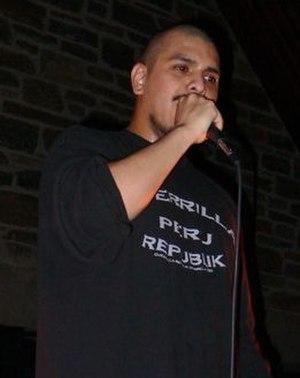
Immortal Technique, de son vrai nom Felipe Andres Coronel, né le 19 février 1978 à Lima, au Pérou, est un rappeur américain d'origine péruvienne. Rappeur engagé, la plupart de ses textes sont axés sur des faits politiques et sociaux tels que la pauvreté et le racisme, ou encore les attentats du 11 septembre 2001.